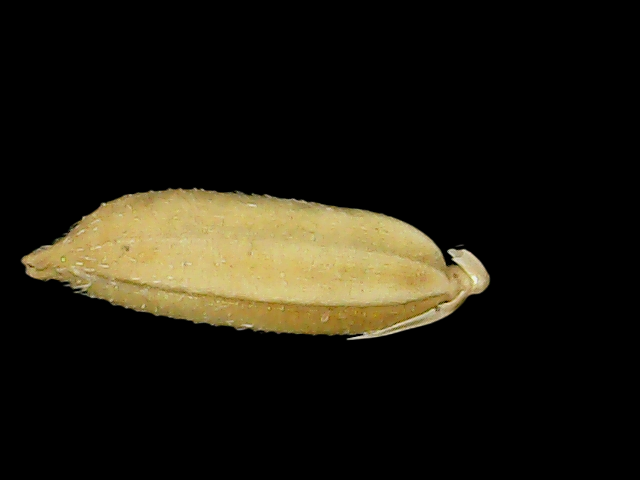
Rice variety: Binadhan11